Committee of Union and Progress

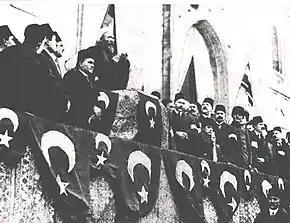
Unionist Shaykh-al-Islam Mustafa Hayri delivering Mehmed V's Declaration of Holy War

The new regime starting to glorify the "Turkish race" after abandoning the multi-culture ideal of Ottomanism. Particular attention was paid to Turan, the mythical homeland of the Turks that was located north of China. A much greater emphasis was put on Turkish nationalism with the Turks being glorified in endless poems, pamphlets, newspaper articles and speeches as a great warrior nation who needed to recapture their former glory. The chief ideologue of the CUP, Ziya Gökalp, complained in a 1913 essay that "the sword of the Turk and likewise his pen have exalted the Arabs, the Chinese and the Persians" rather than themselves and that the modern Turks "needed to turn back to their ancient past". Gökalp argued it was time for the Turks to start following such great "Turanian" heroes as Attila, Genghis Khan, Tamerlane the Great and Hulagu Khan. As such, the Turks needed to become the dominant political and economic group within the Ottoman Empire while uniting with all of the other Turkic peoples in Russia and Persia to create a vast pan-Turkic state covering much of Asia and Europe. In his poem "Turan", Gökalp wrote: "The land of the Turks is not Turkey, nor yet Turkestan. Their country is the eternal land: Turan". The pan-Turanian propaganda was significant for not being based upon Islam, but was rather a call for the unity of the Turkic peoples based upon a shared history and supposed common racial origins together a pan-Asian message stressing the role of the Turkic peoples as the fiercest warriors in all of Asia. The CUP planned on taking back all of the territory that the Ottomans had lost during the course of the 19th century and under the banner of pan-Turkic nationalism to acquire new territory in the Caucasus and Central Asia.